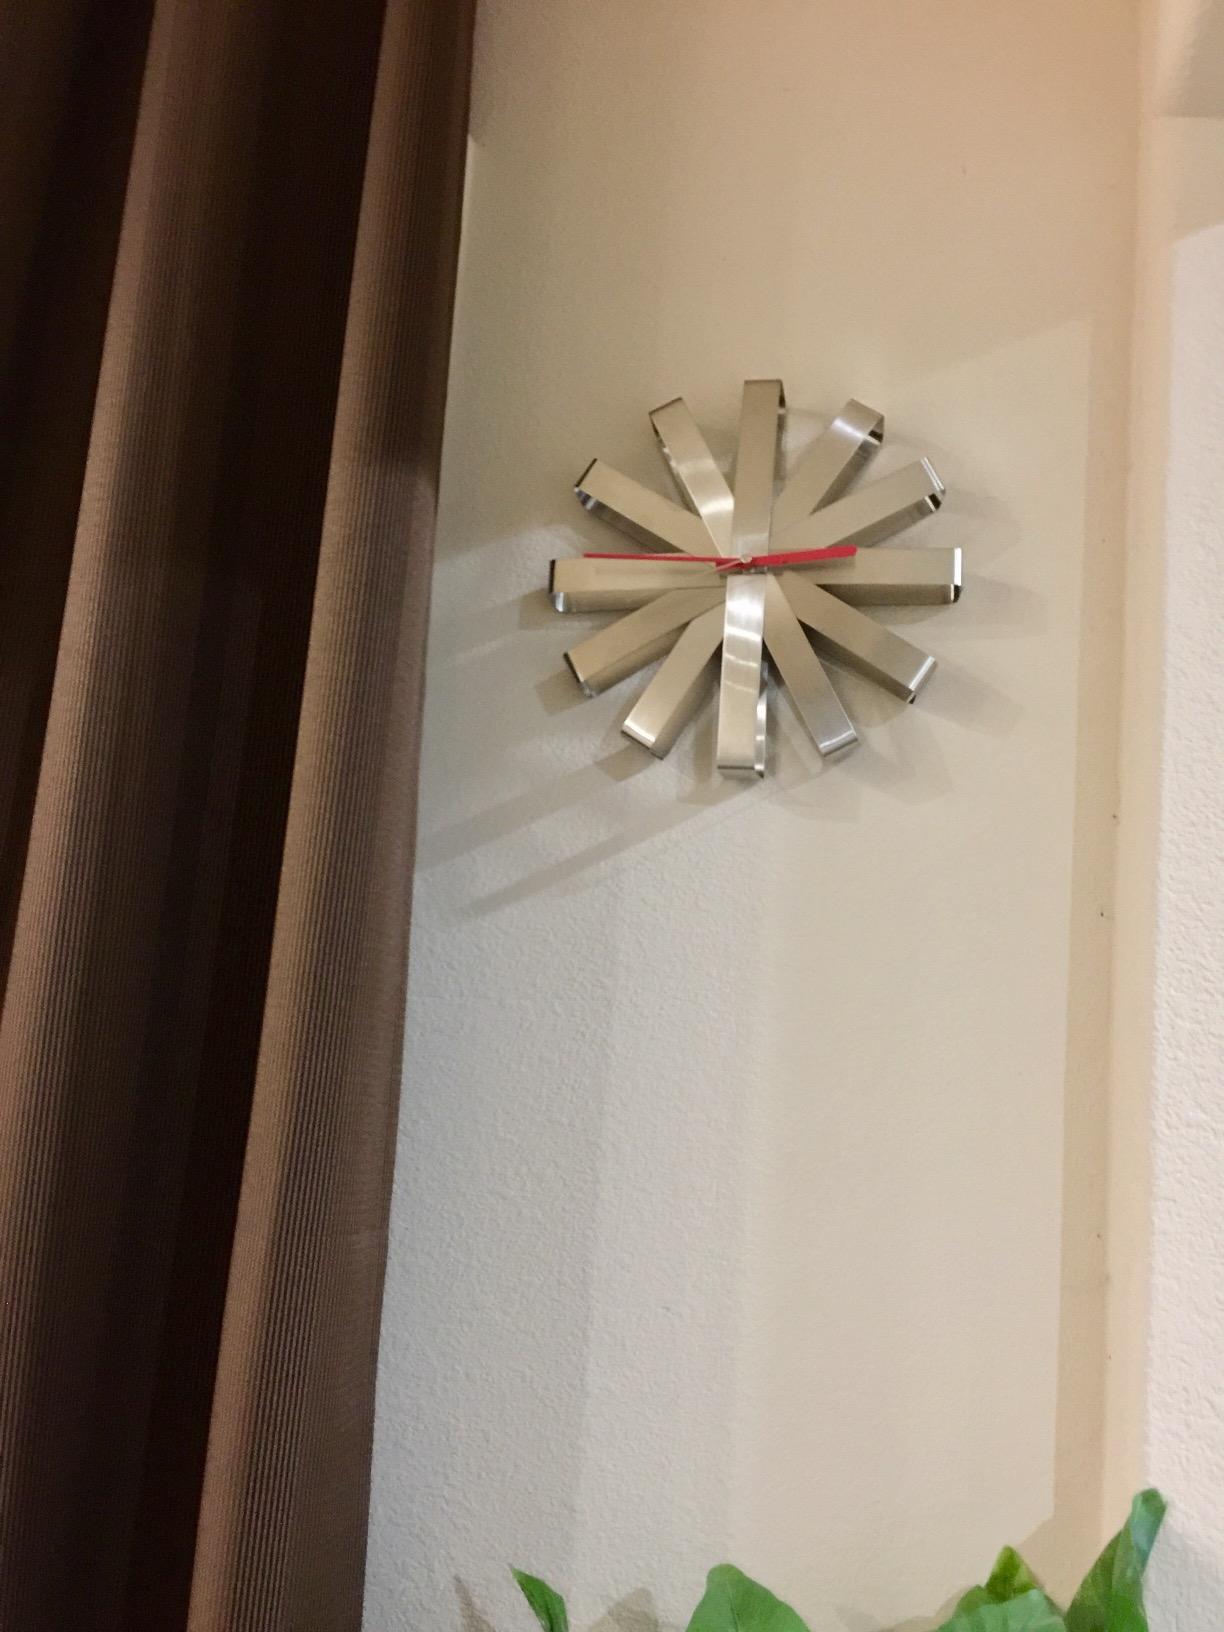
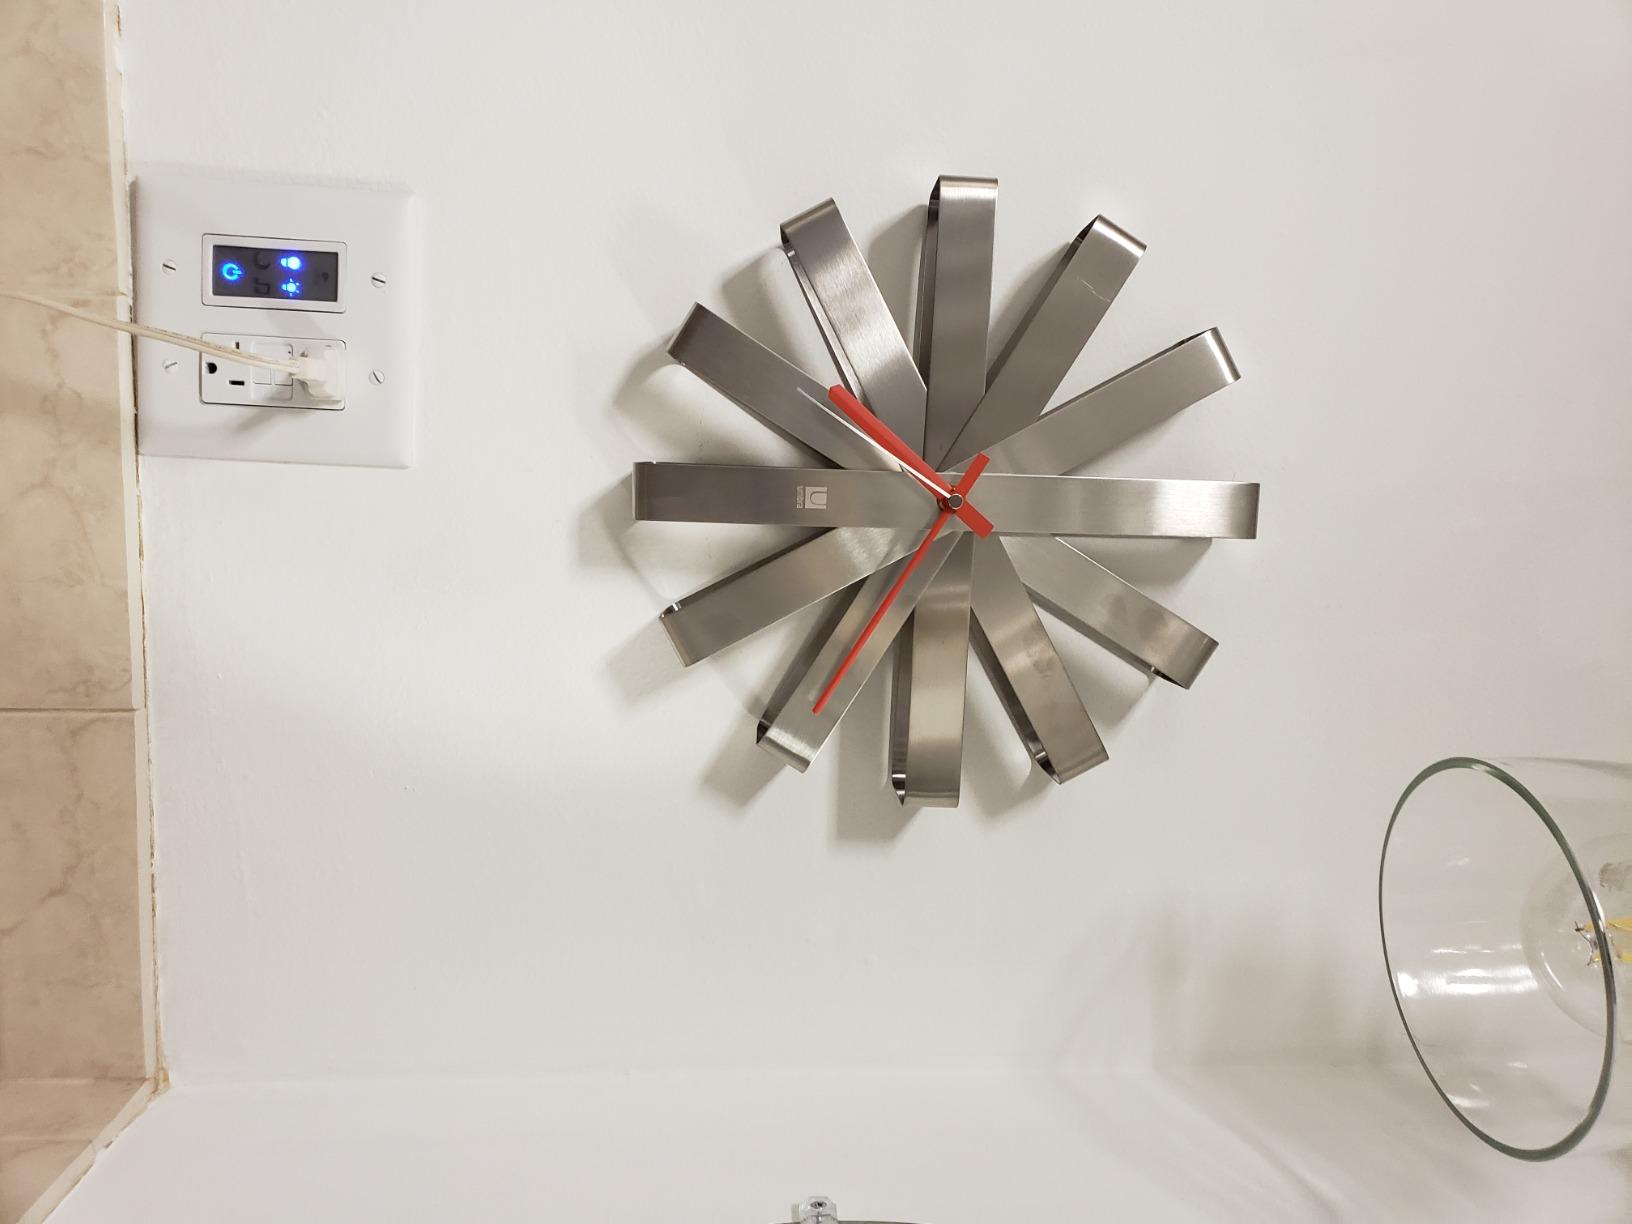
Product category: clock
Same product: yes